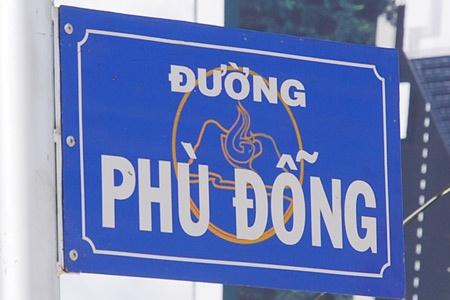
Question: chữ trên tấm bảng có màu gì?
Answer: màu trắng